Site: brandenburg
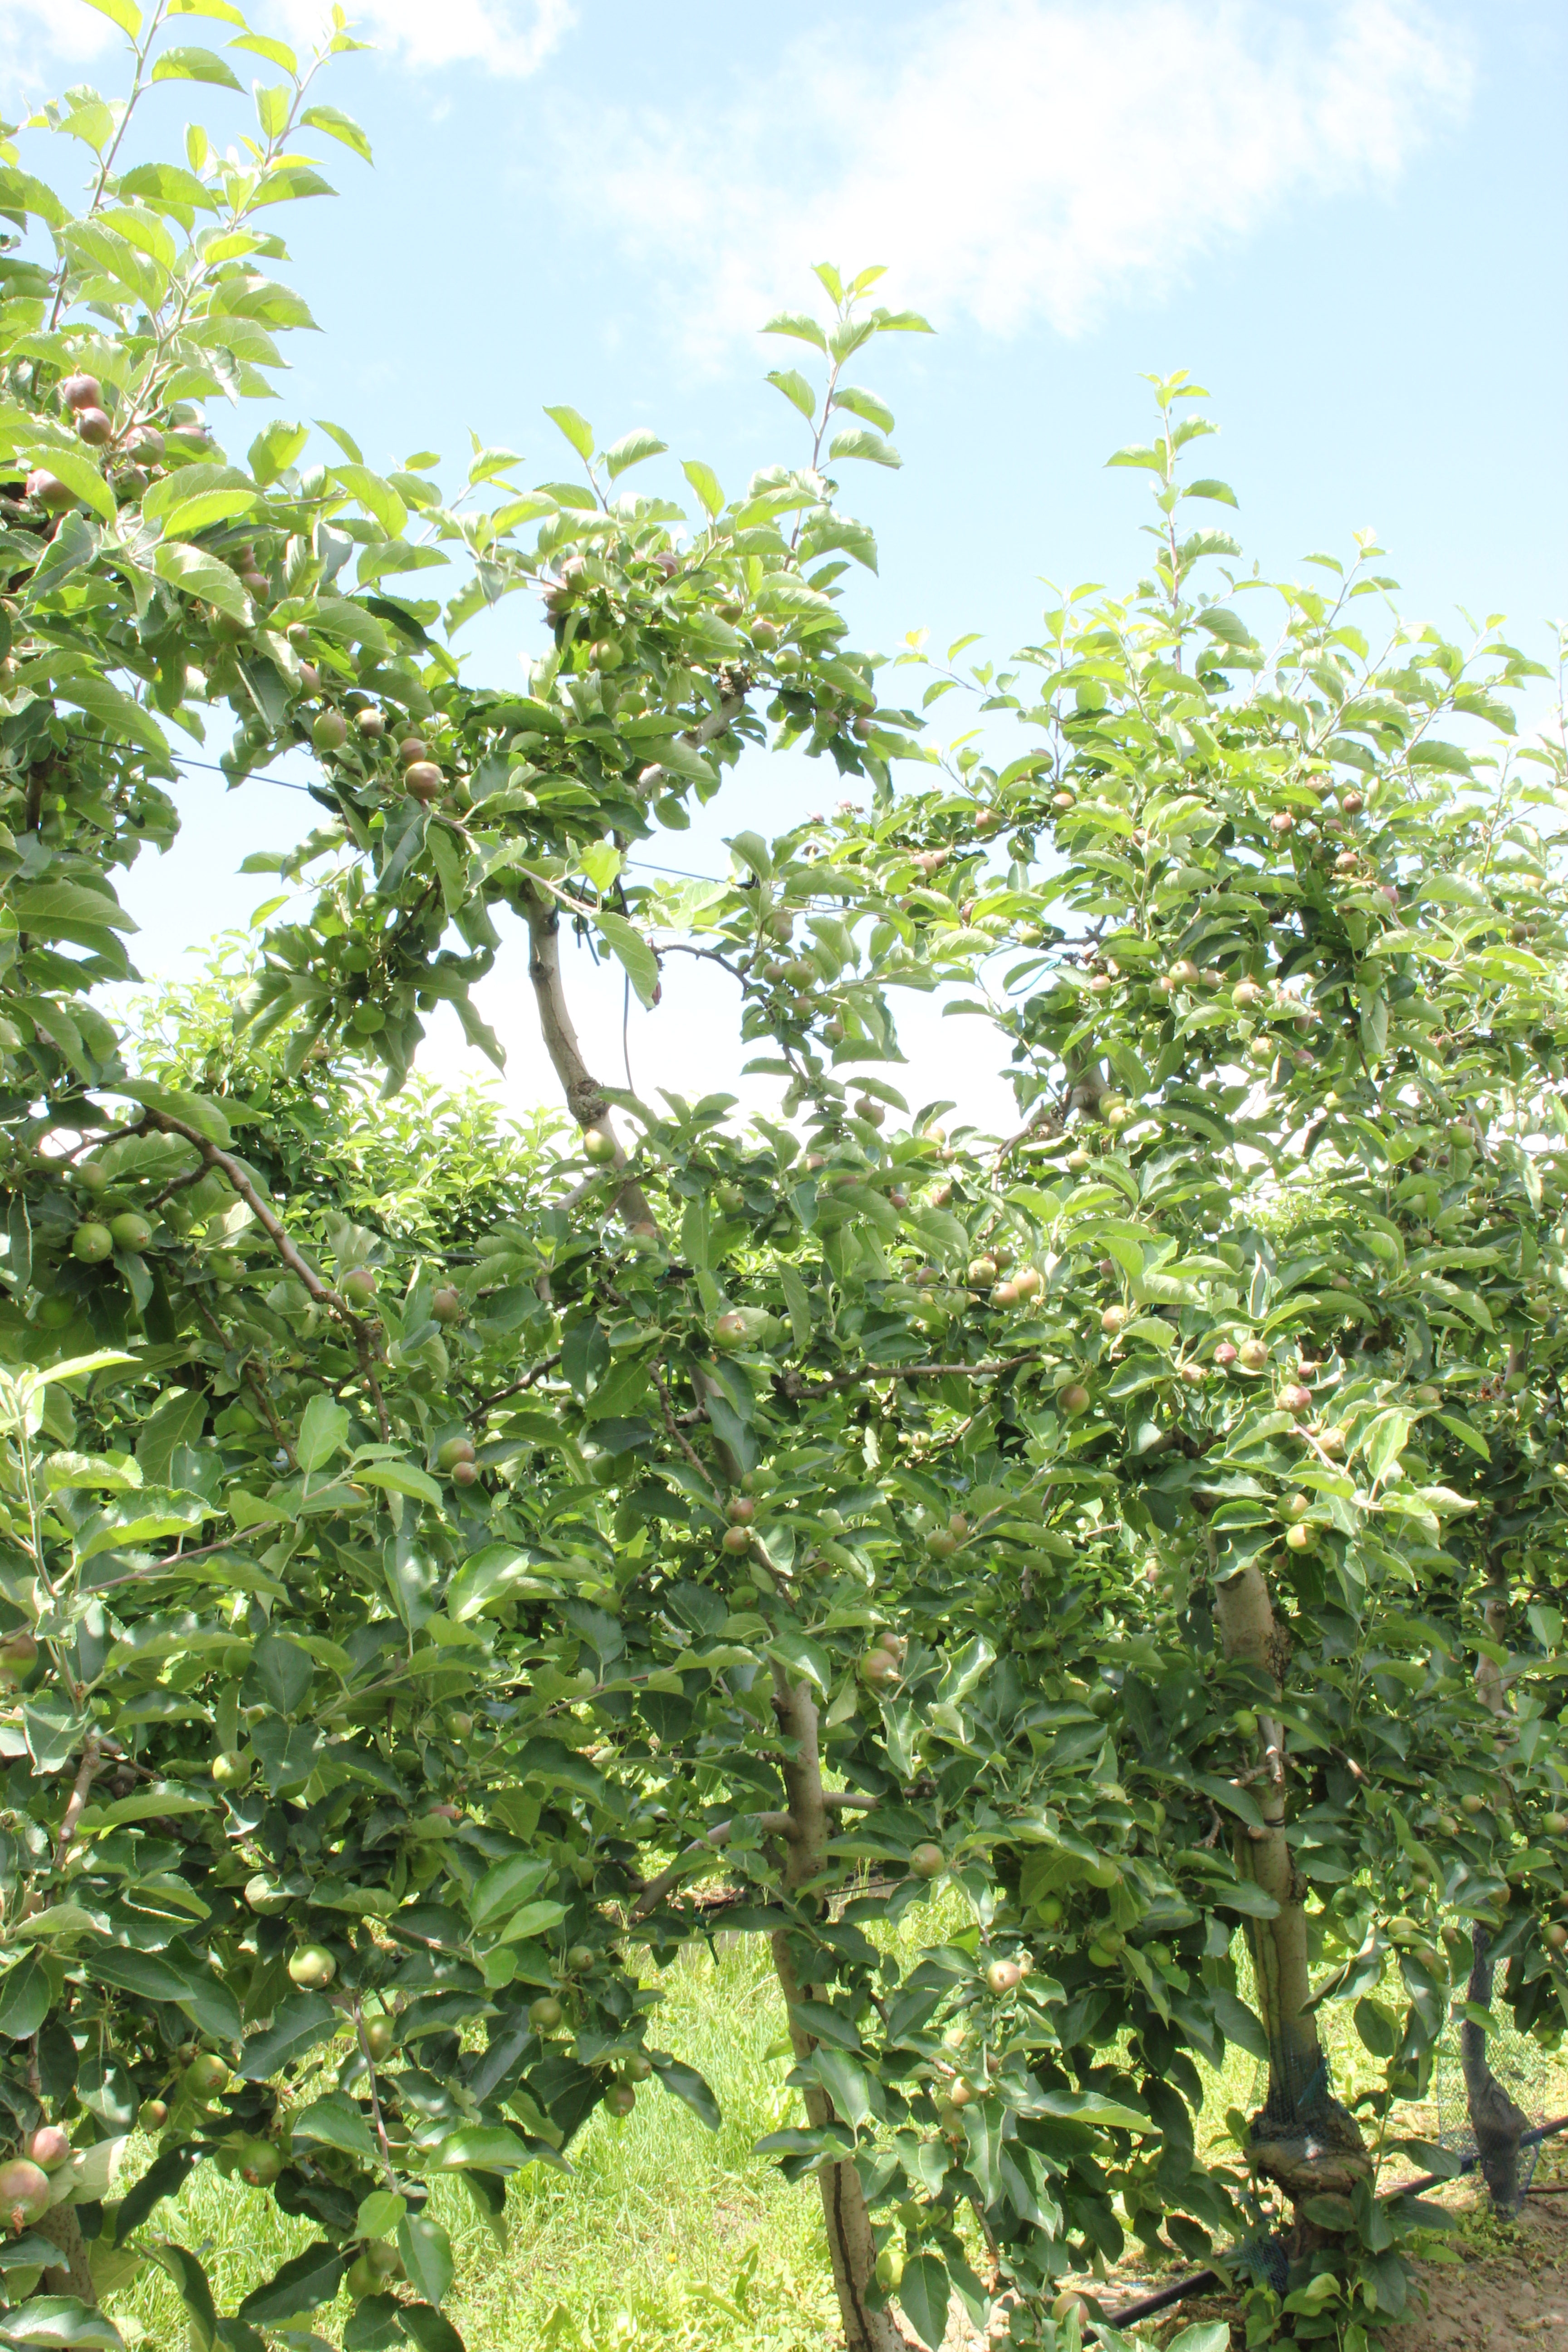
Growth stage (BBCH 73): Development of fruit